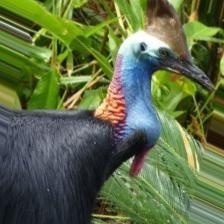
Species: CASSOWARY
Scientific name: CASUARIUS